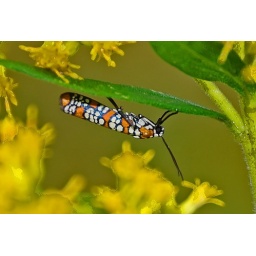
Ailanthus webworm moth (Atteva punctuella) is a common sight among the goldenrod flowers in the fall. Western Regional Park, Maryland